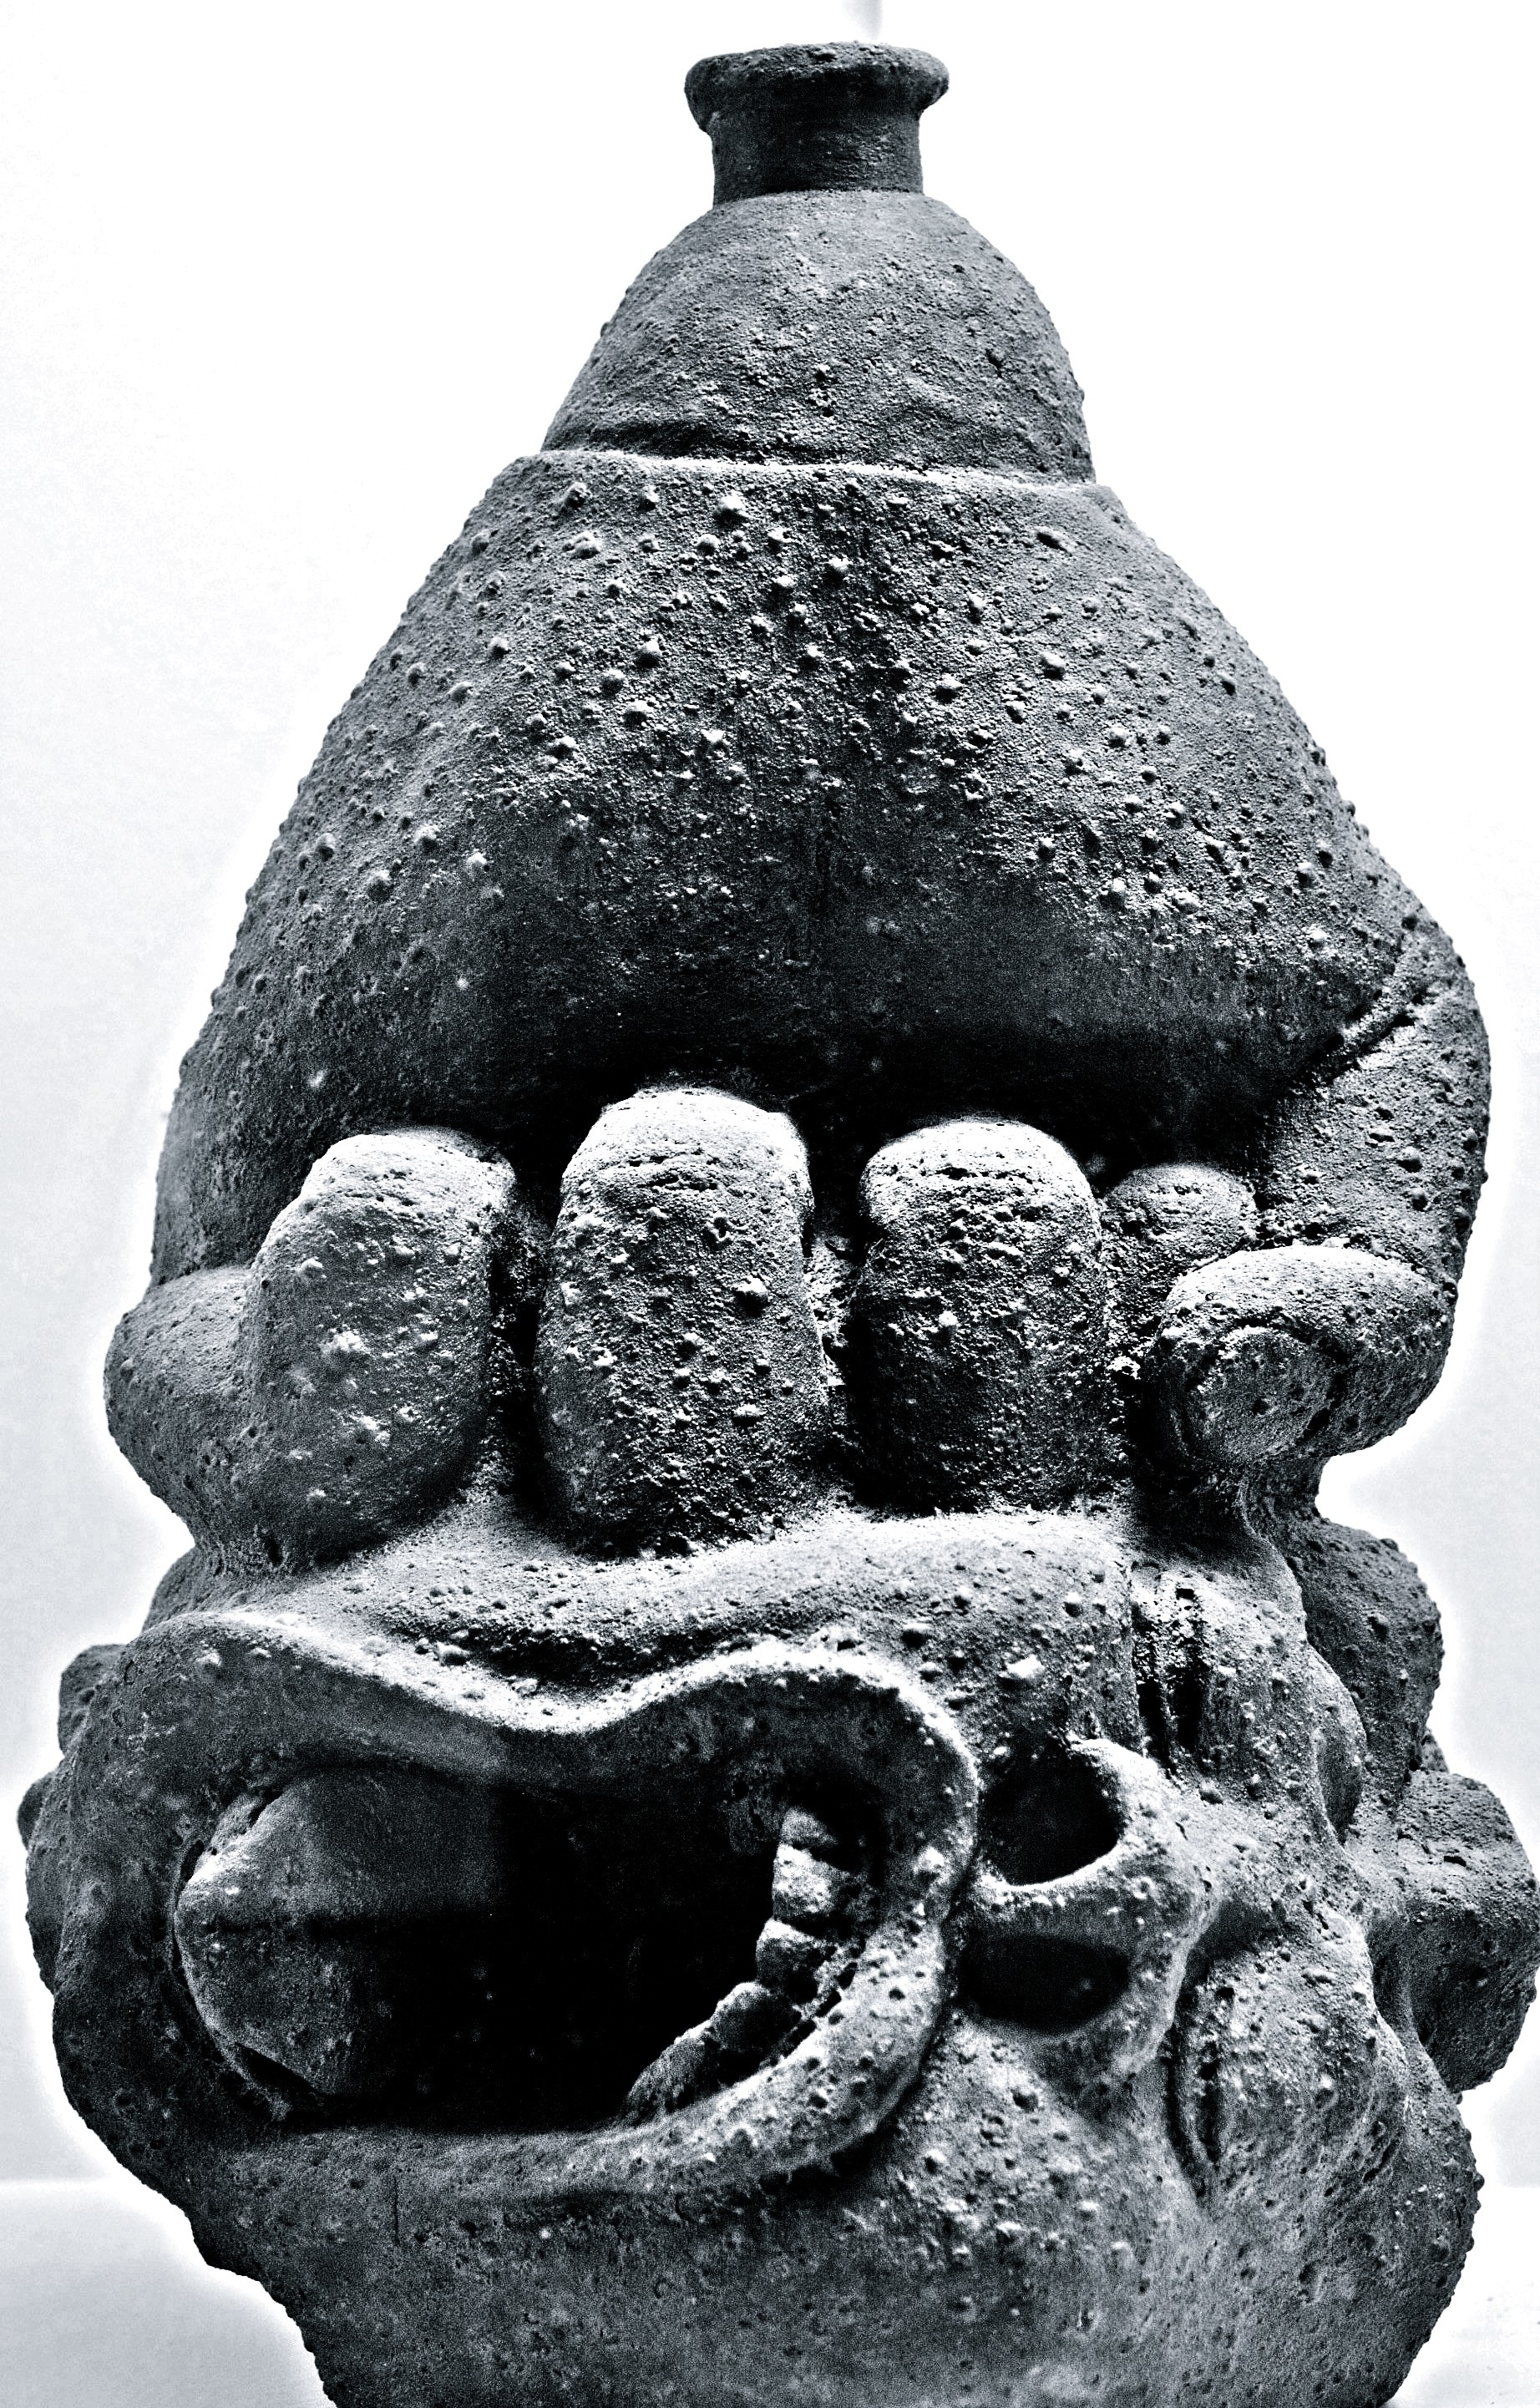
hand, rock, black and white, monument, statue, ceramic, monochrome, fist, face, sculpture, art, spain, galicia, pain, carving, porcelain, cervo, anger, stone carving, sargadelos, monochrome photography